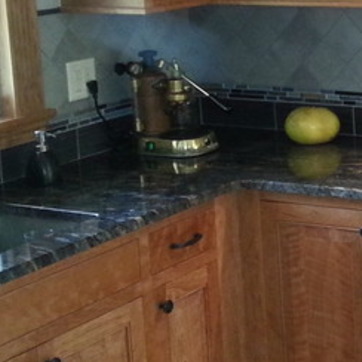
Material: polishedstone